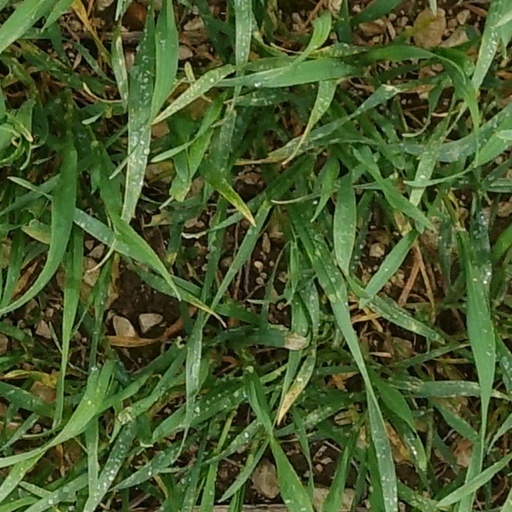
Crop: wheat